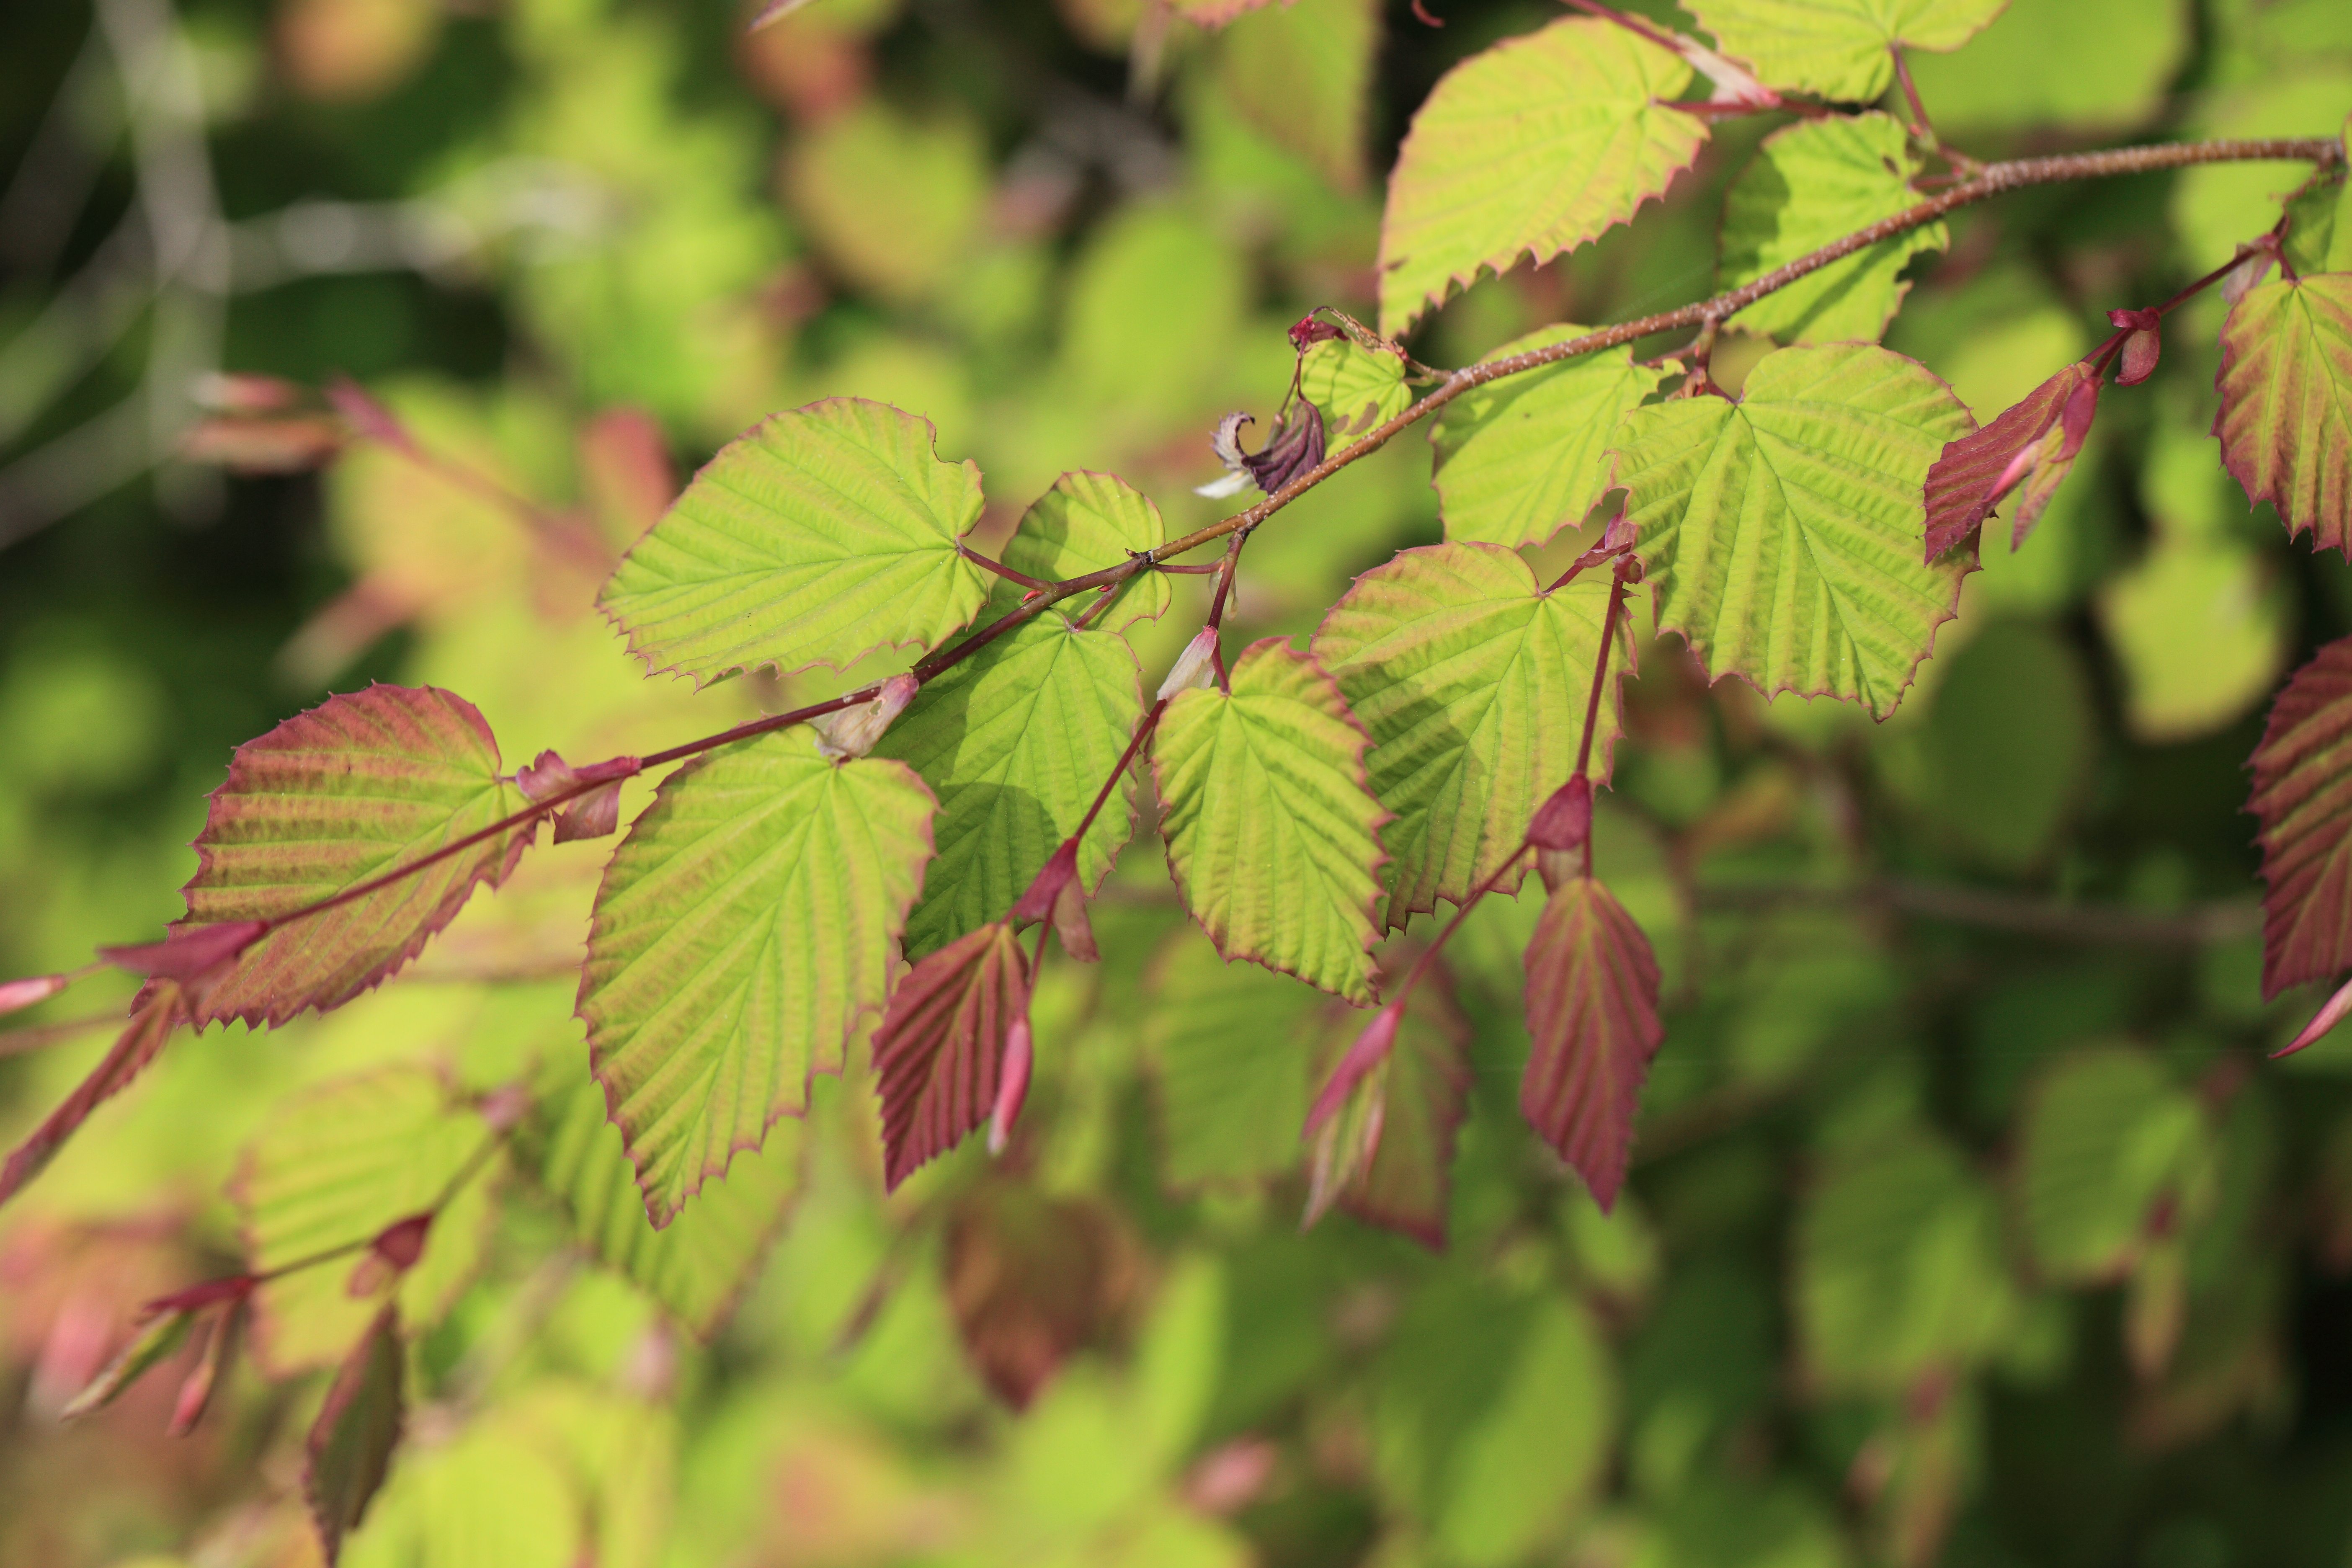
tree, nature, branch, blossom, plant, sunlight, leaf, flower, green, high, produce, autumn, botany, garden, flora, season, botanical, shrub, deciduous, 5d, hires, buttercup, markii, hi, res, resolution, ibaraki, naka, corylopsis, pauciflora, winterhazel, flowering plant, taxonomy binomial corylopsispauciflora, woody plant, land plant